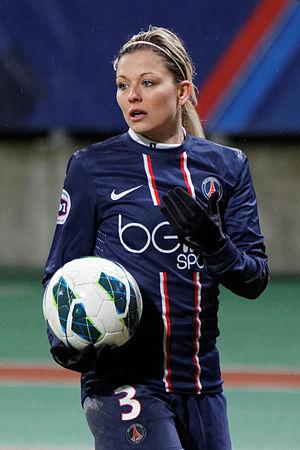
La section féminine du Paris Saint-Germain Football Club, couramment abrégée en PSG féminin ou simplement PSG, est un club de football français basé à Paris et créé en 1971, un an après la création de la structure masculine.
Le Paris Saint-Germain, couramment abrégé en Paris SG ou PSG, est un club omnisports français basé à Paris. Fondé en 2012 à partir du Paris Saint-Germain Football Club, racheté en 2011 par la Qatar Investment Authority, via sa filiale Qatar Sports Investments pour bâtir un club omnisports autour de celui-ci.